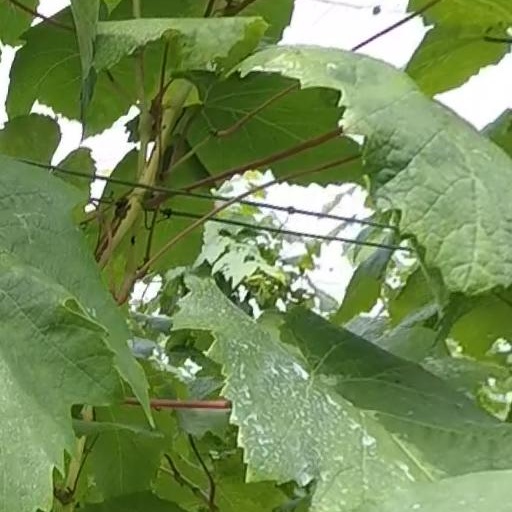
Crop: grape